Still Life with Pots

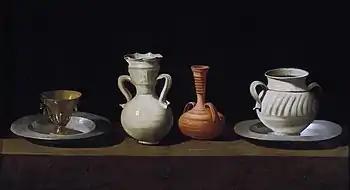
The Prado version

Still Life with Pots is the title of two 1650 paintings by Francisco de Zurbarán. The autograph version is now in the Museo del Prado, to which it was donated in 1940 by the collector Francesc Cambó. He also collected a second copy of the composition, which is now in the National Art Museum of Catalonia in Barcelona.